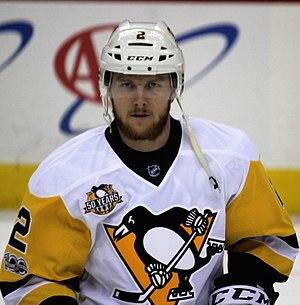
Chad Ruhwedel est un joueur professionnel américain de hockey sur glace. Il évolue au poste de défenseur.